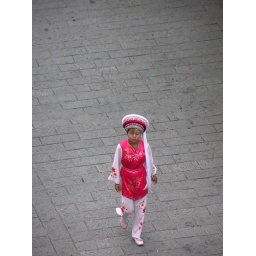
A Bai girl in the street of Dali, China